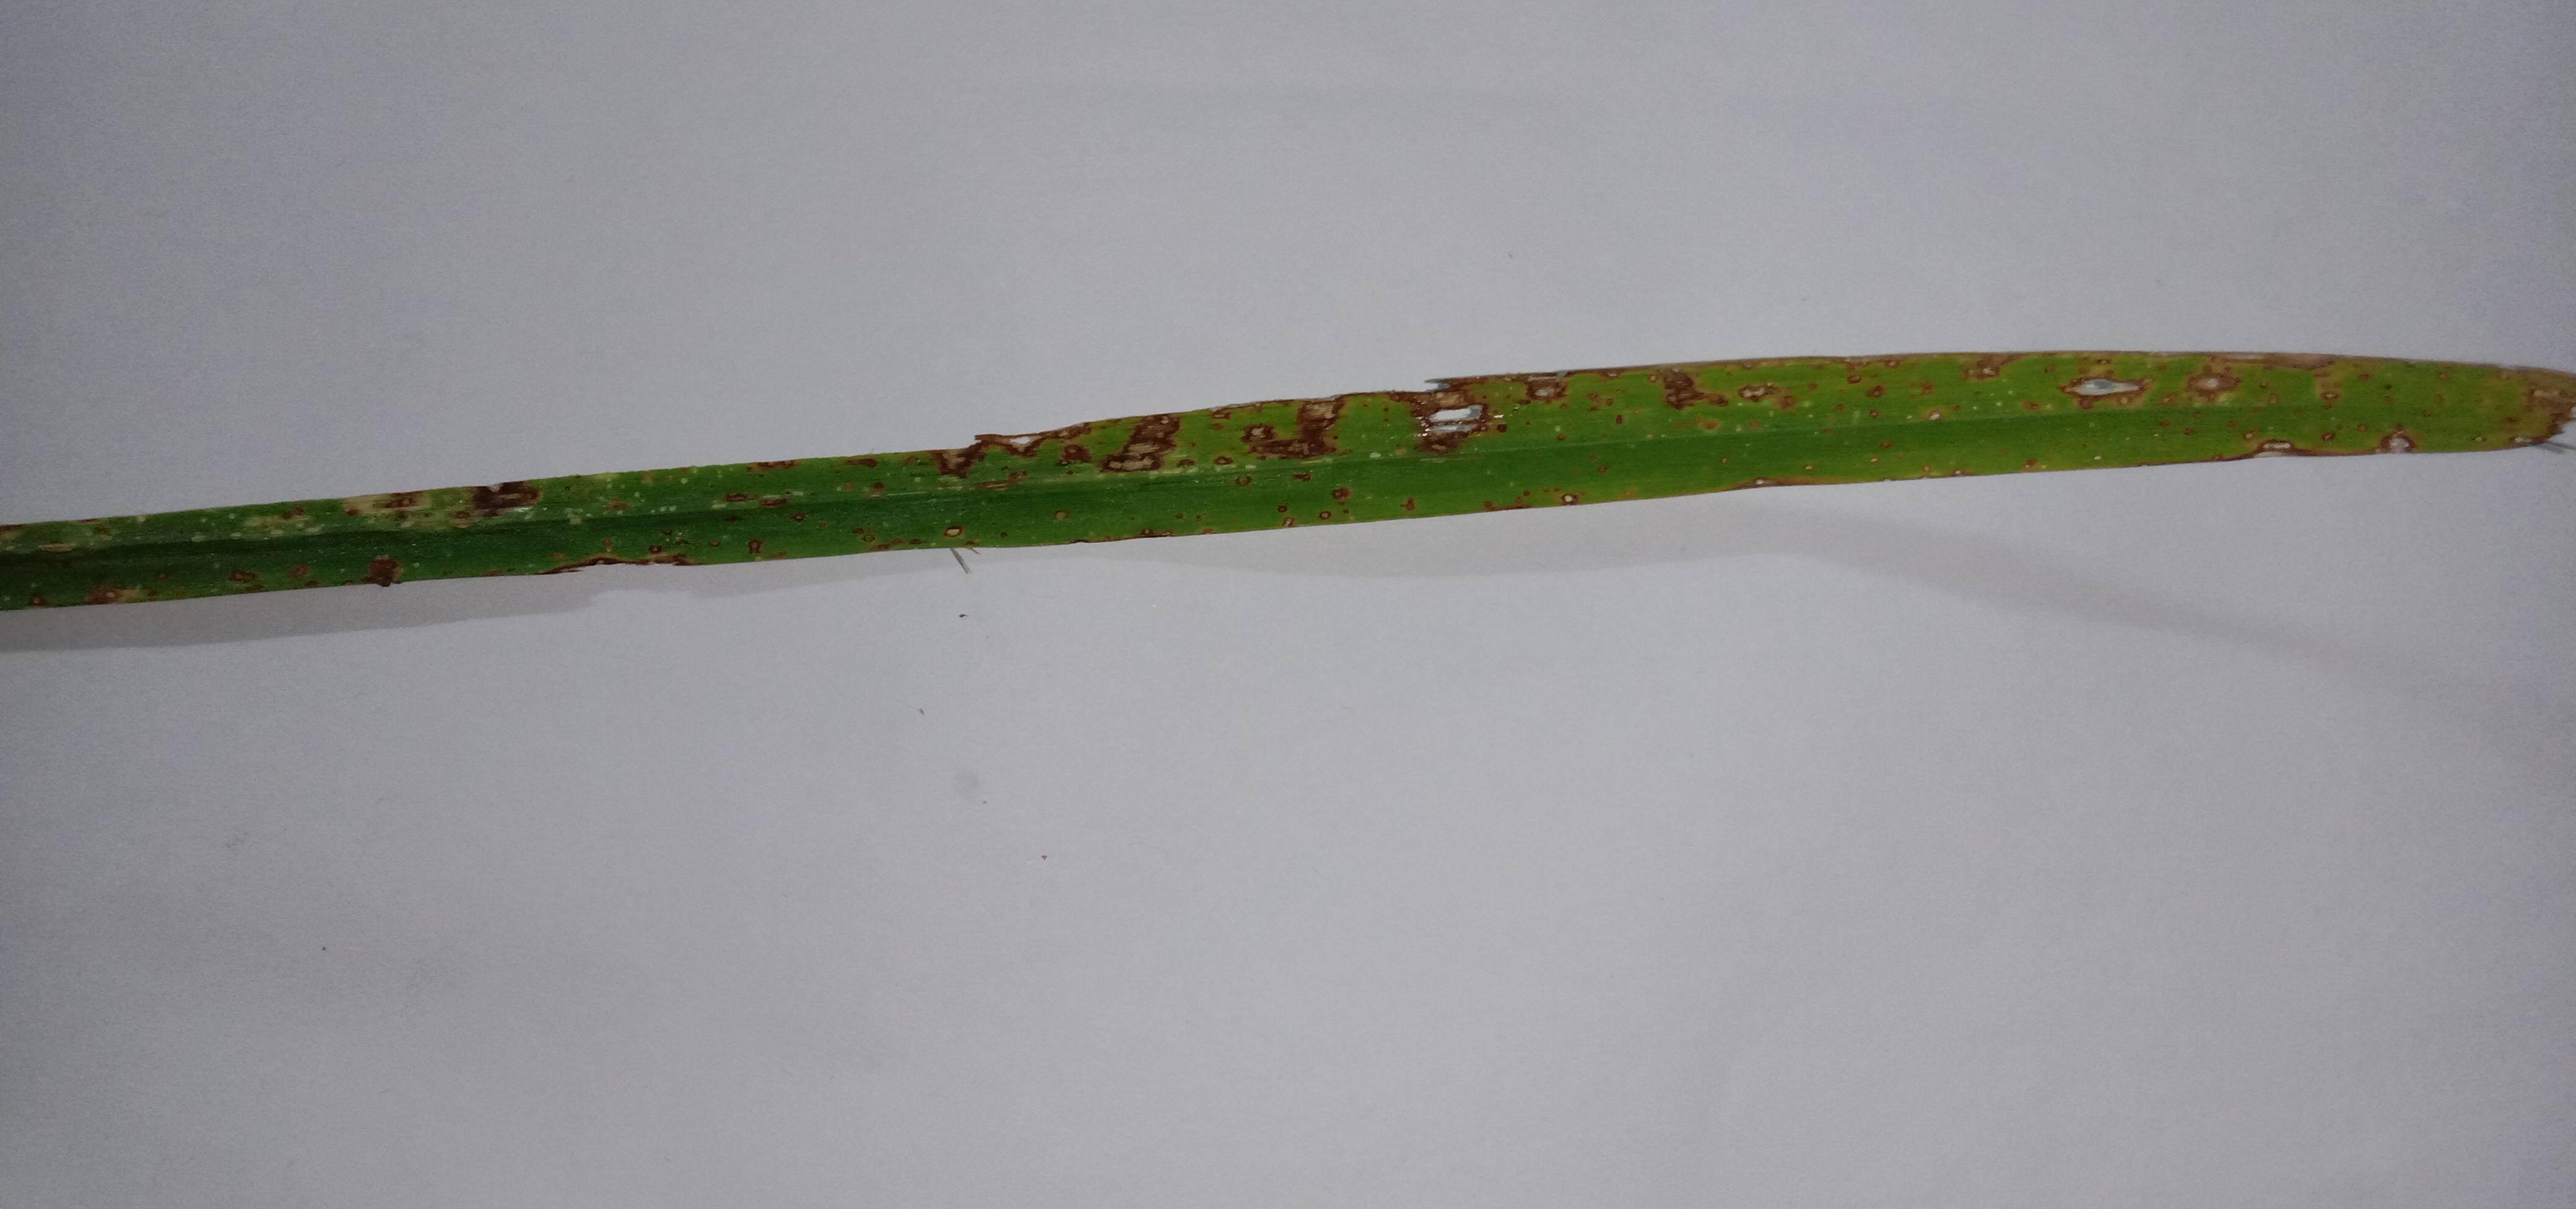
Label: Rice___Brown_Spot